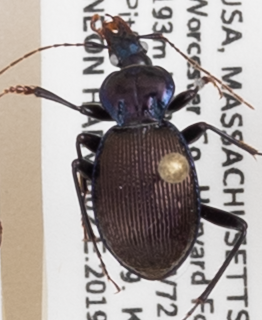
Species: Sphaeroderus canadensis canadensis
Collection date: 2019-07-16
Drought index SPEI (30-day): -0.008
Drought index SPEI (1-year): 2.09
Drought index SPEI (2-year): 2.09